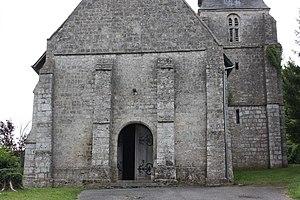
Quetteville - Eglise Saint-Laurent
Quetteville est une commune française située dans le département du Calvados en région Normandie, peuplée de 375 habitants.